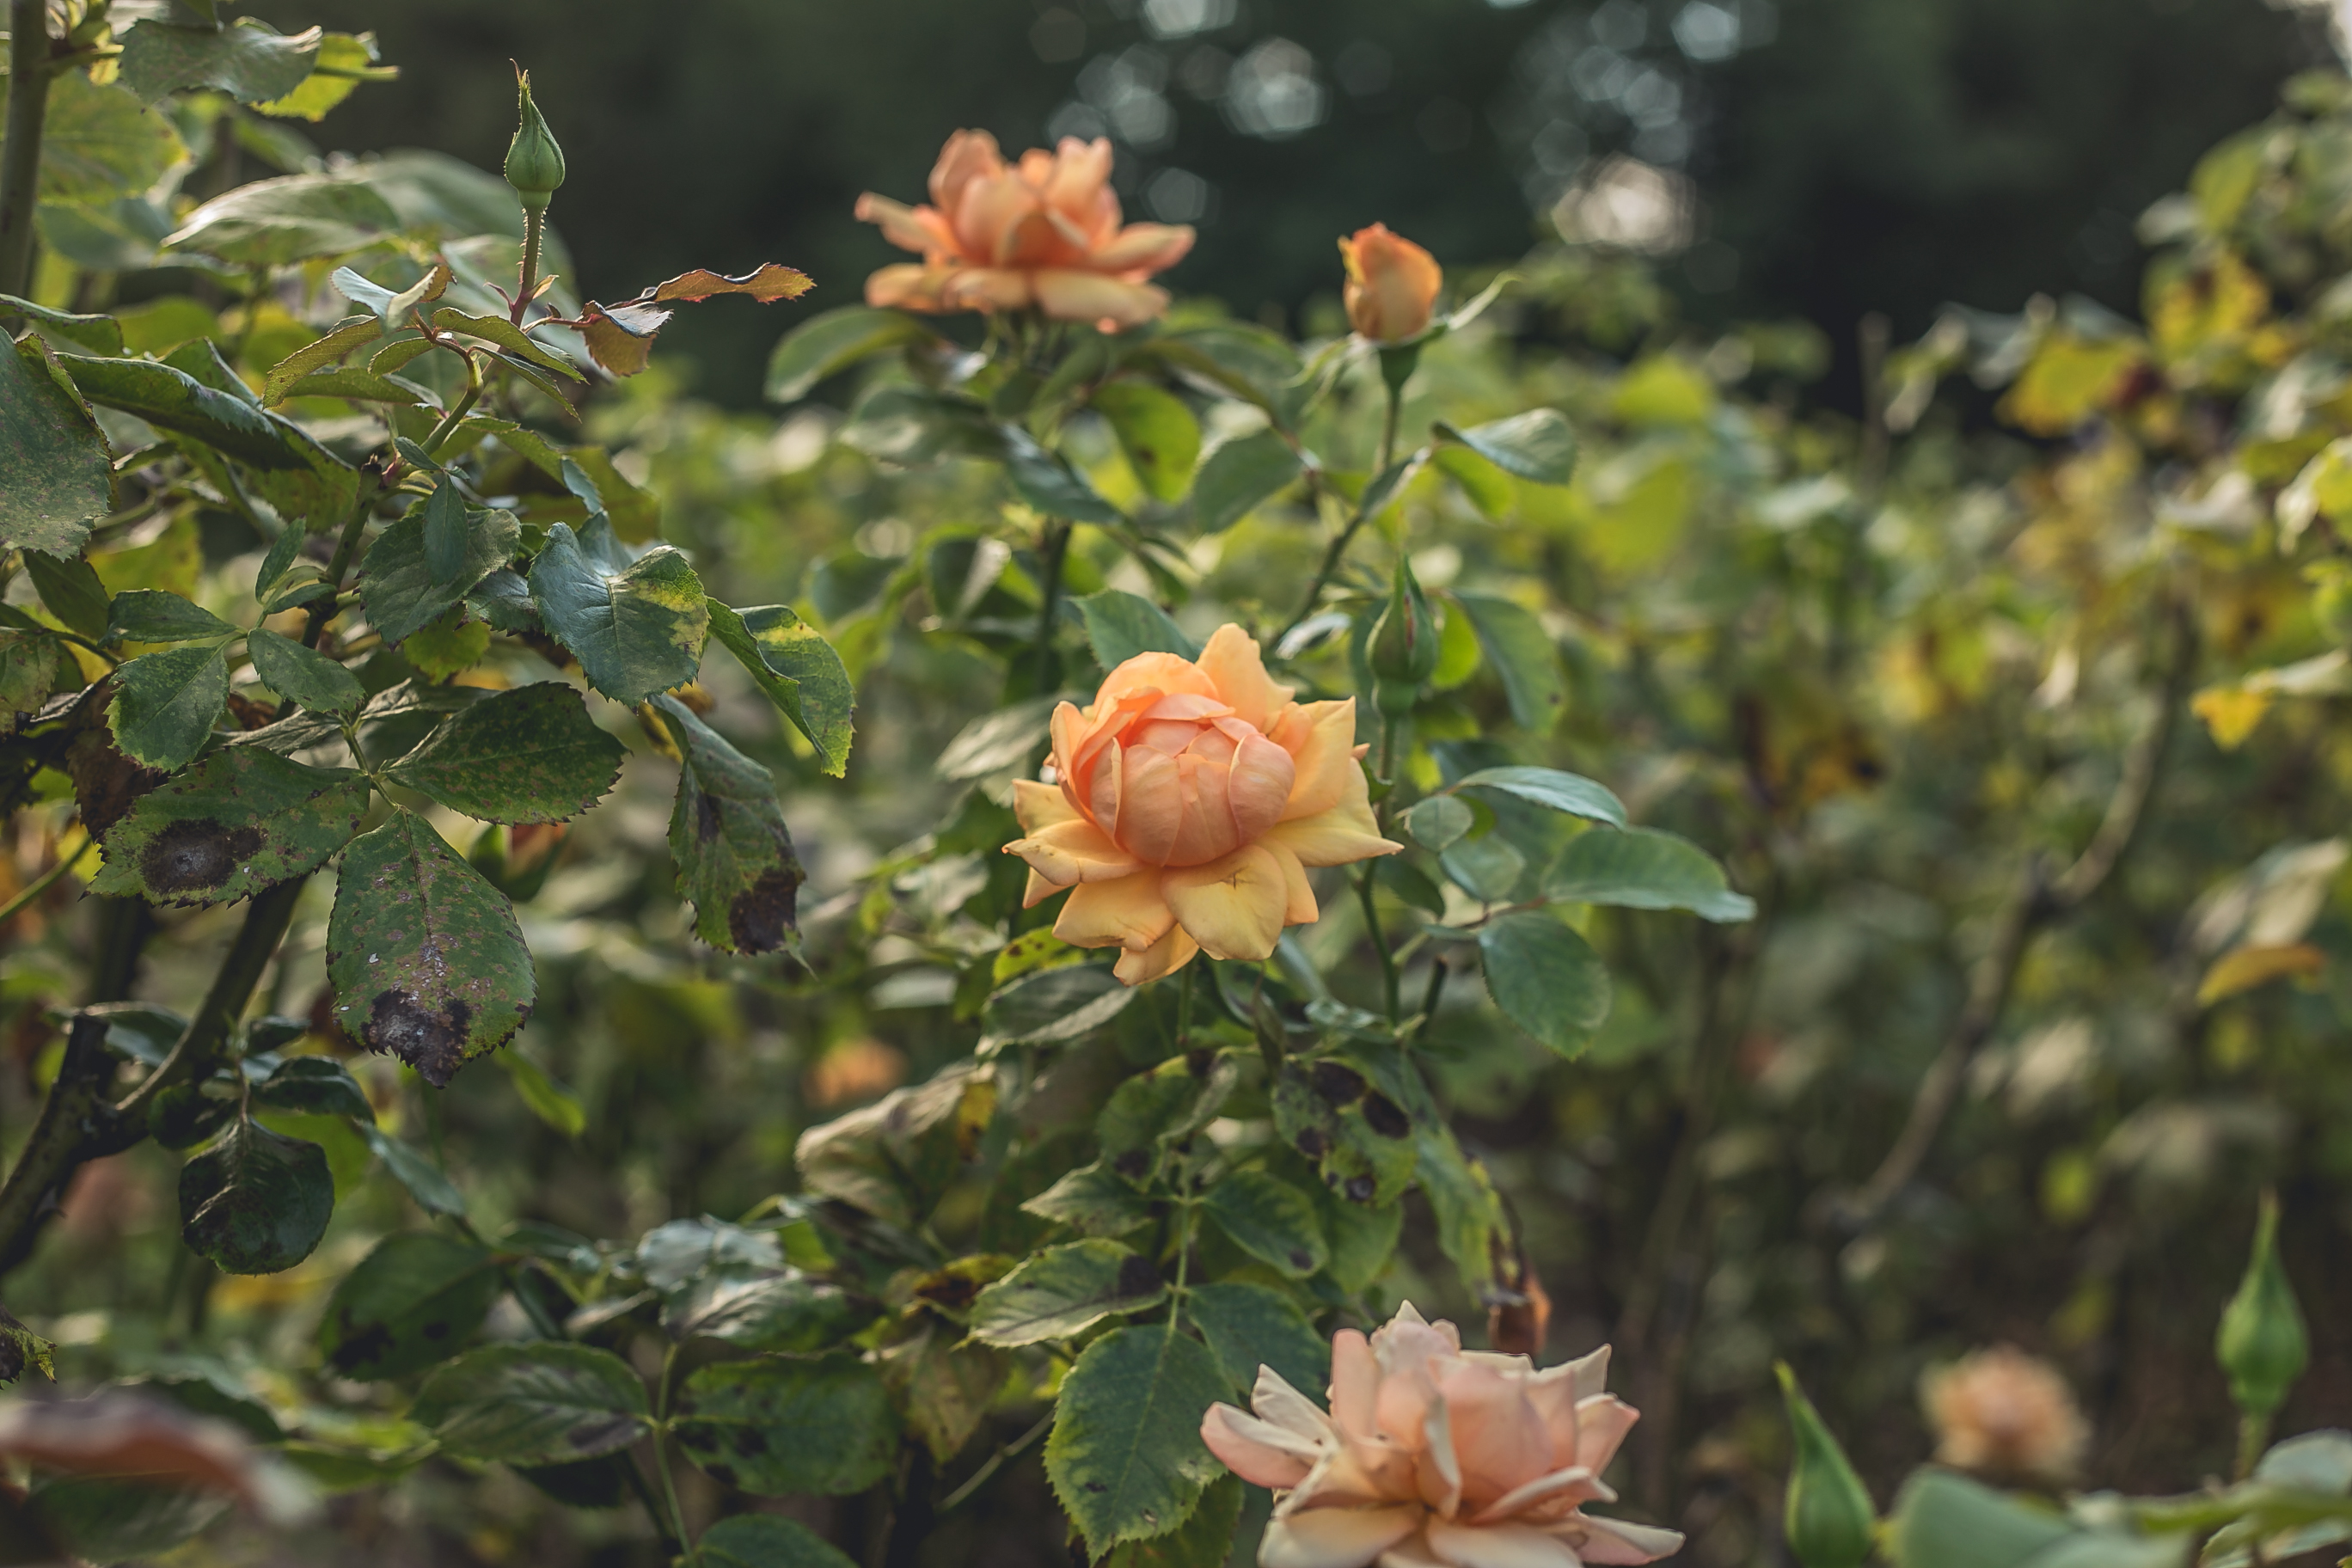
beautiful, beauty, bush, color, colour, flora, flower, flowers, garden, gardening, herb, love, perennial, pink, plant, rosa, rosaceae, rose, rose garden, spring, flowering plant, rose family, petal, leaf, botany, rose order, pomegranate, wildflower, garden roses, rosa wichuraiana